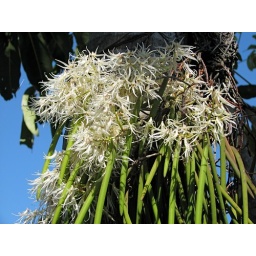
Photos of the beautiful plants and flowers in our garden.